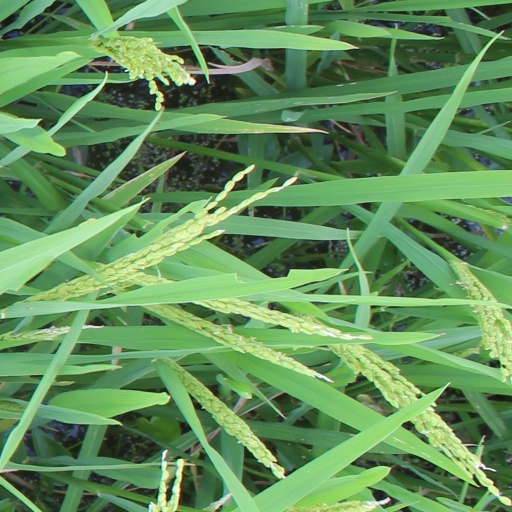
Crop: rice